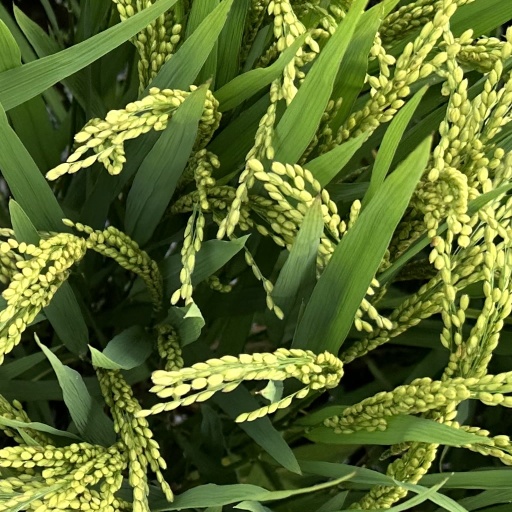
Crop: rice